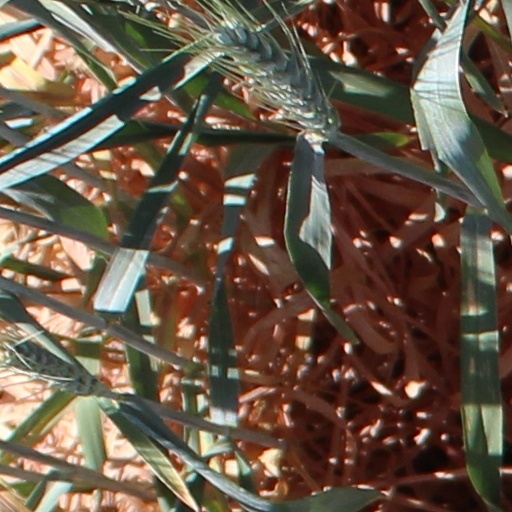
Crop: wheat